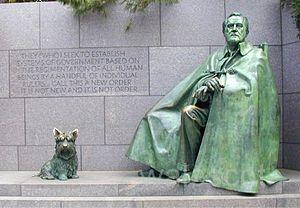
Scottish terrier, Le Président Roosevelt et son chien Fala
Le terrier écossais est une race de chien bien connue pour son manteau ébouriffé et son tempérament fougueux et décidé. Son surnom traditionnel est « Scottie ».